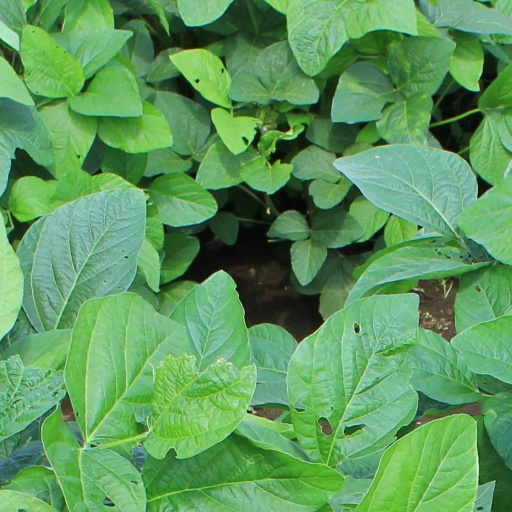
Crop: soybean